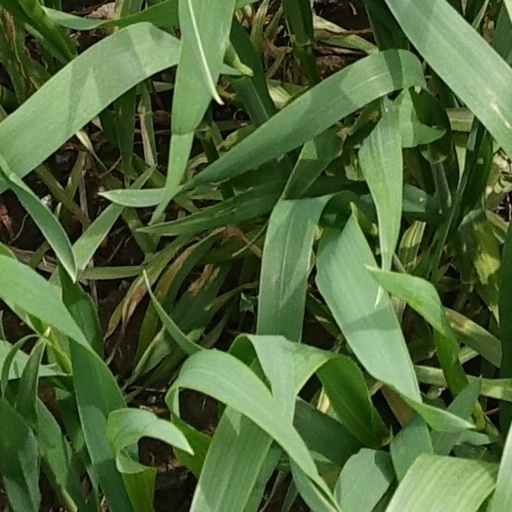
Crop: wheat